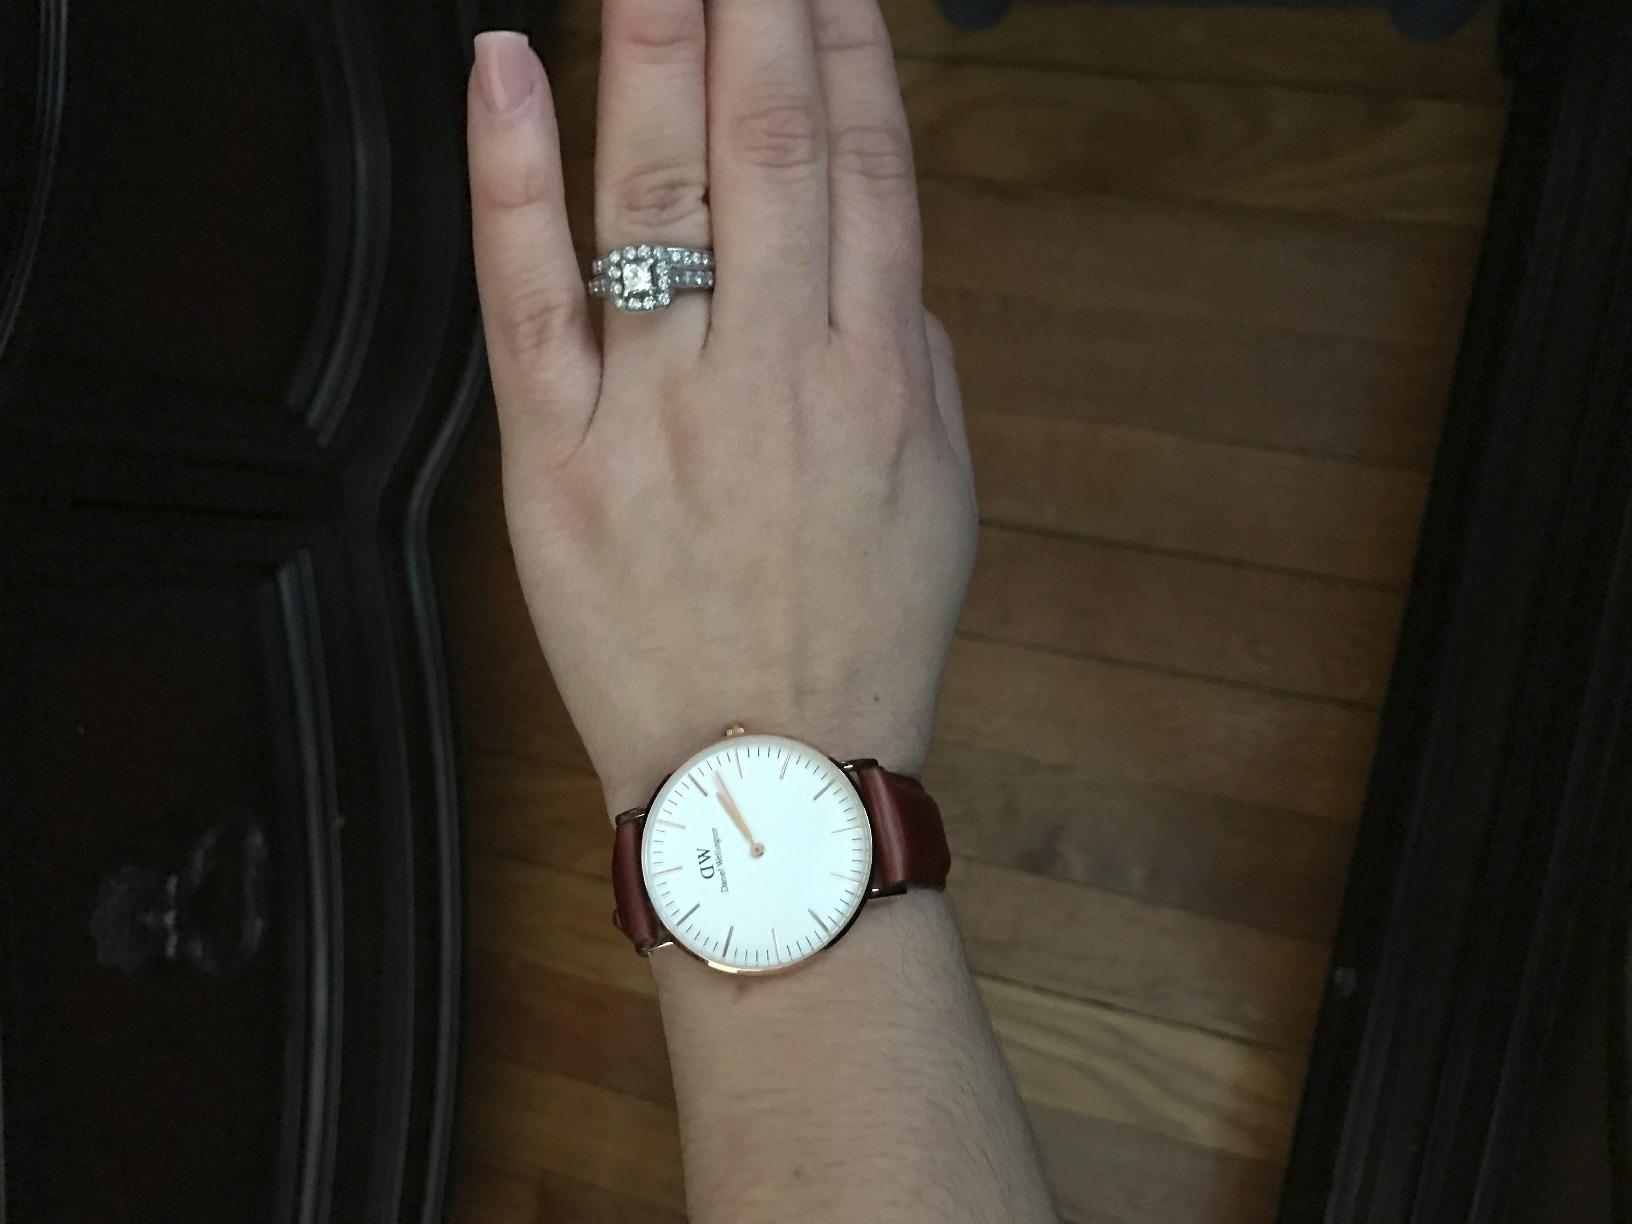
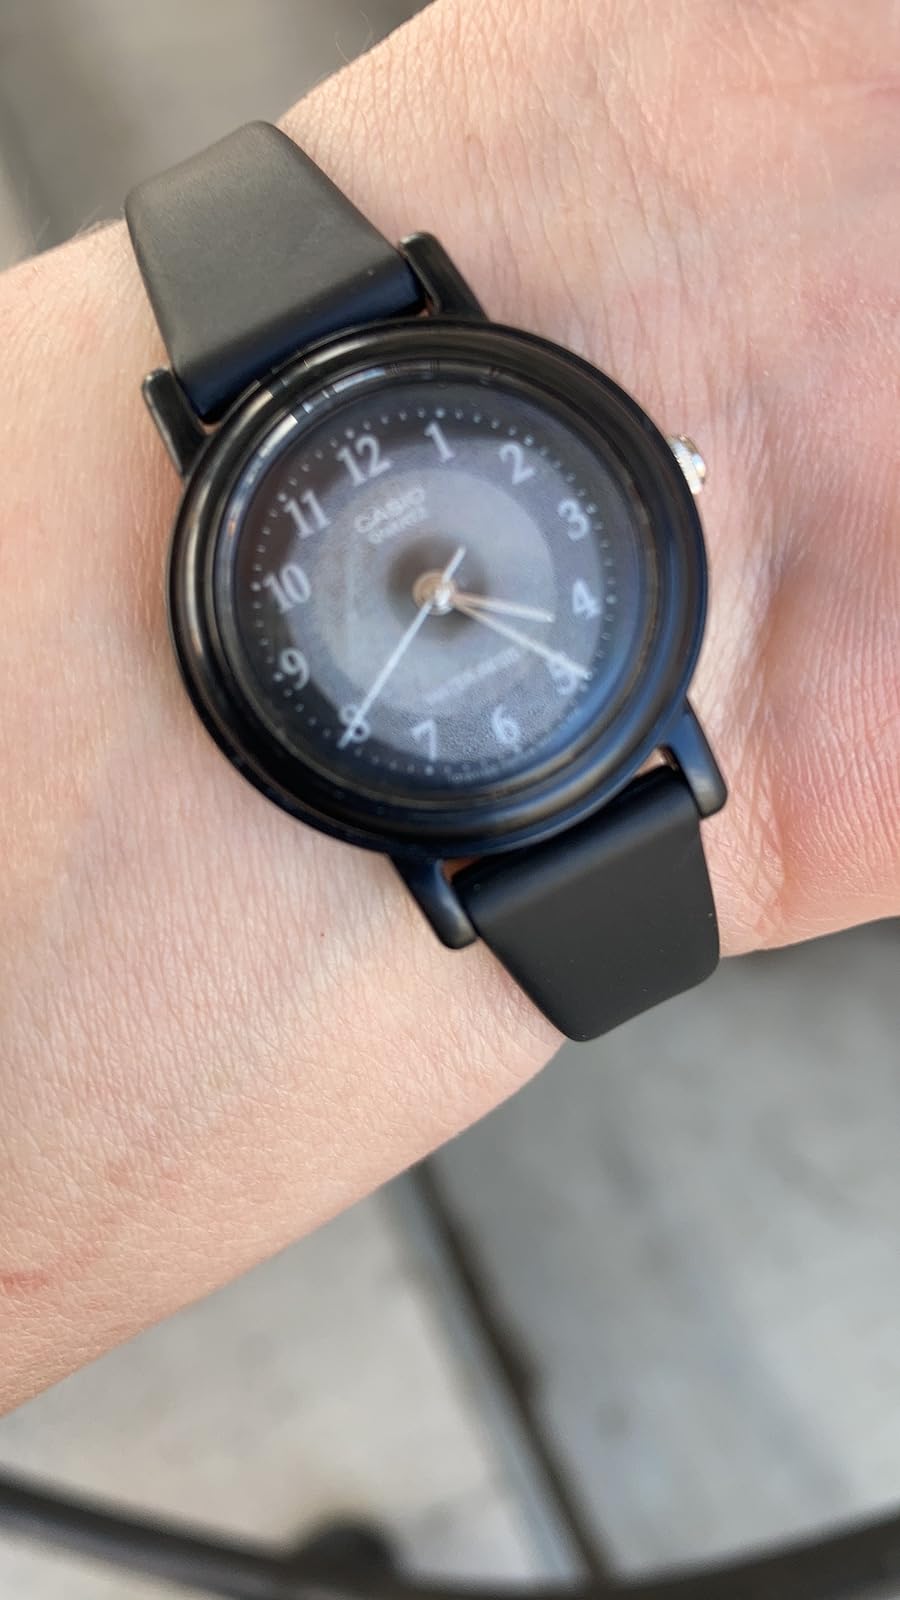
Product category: accessories_watch
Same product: no